Lunar sample displays

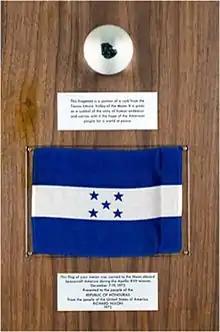
Honduras plaque of Apollo 17

The Apollo 17 lunar sample display consists of a Moon rock fragment from a lava Moon stone identified as lunar basalt 70017, the recipient's flag and two small metal plates attached with descriptive messages, all inside a wooden commemorative plaque.